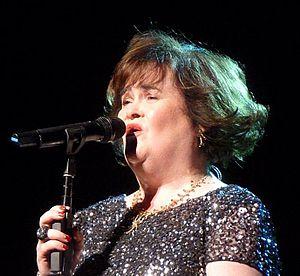
Susan Boyle, née le 1ᵉʳ avril 1961 dans le West Lothian en Écosse, est une chanteuse britannique qui s'est fait connaître par sa prestation dans le cadre de l'émission de télévision Britain's Got Talent en 2009.